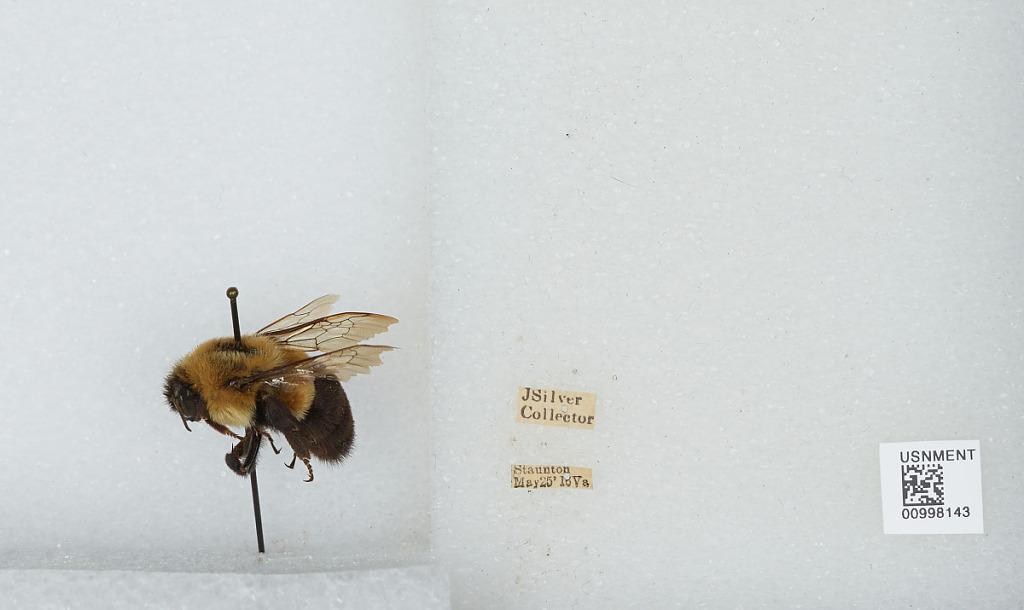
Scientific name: Bombus (Pyrobombus) impatiens Cresson
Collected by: J. Silver
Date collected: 1916-5-25
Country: United States
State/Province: Virginia
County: Staunton
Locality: Staunton
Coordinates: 38.1581, -79.0764